East Midwood Jewish Center

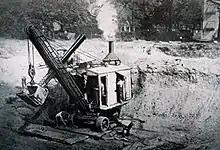
Groundbreaking, July 13, 1925.

Designed in the Renaissance revival style, the building was finally completed in 1929 at the cost of $1 million (today $). It typified the new "synagogue-centers" being built at that time, combining the functions of both a synagogue and community center, and included "a synagogue, auditorium, kitchens, restaurant, classrooms, gymnasium, and swimming pool". That year Kaufman left the Center to become the rabbi of Temple Emanu-El in Paterson, New Jersey, and Harry Halpern became East Midwood's rabbi. Halpern, who also became an adjunct professor of pastoral psychiatry at the Jewish Theological Seminary of America (JTSA), would go on to serve as rabbi for 49 years, until his retirement in 1977, four years before his death in 1981.